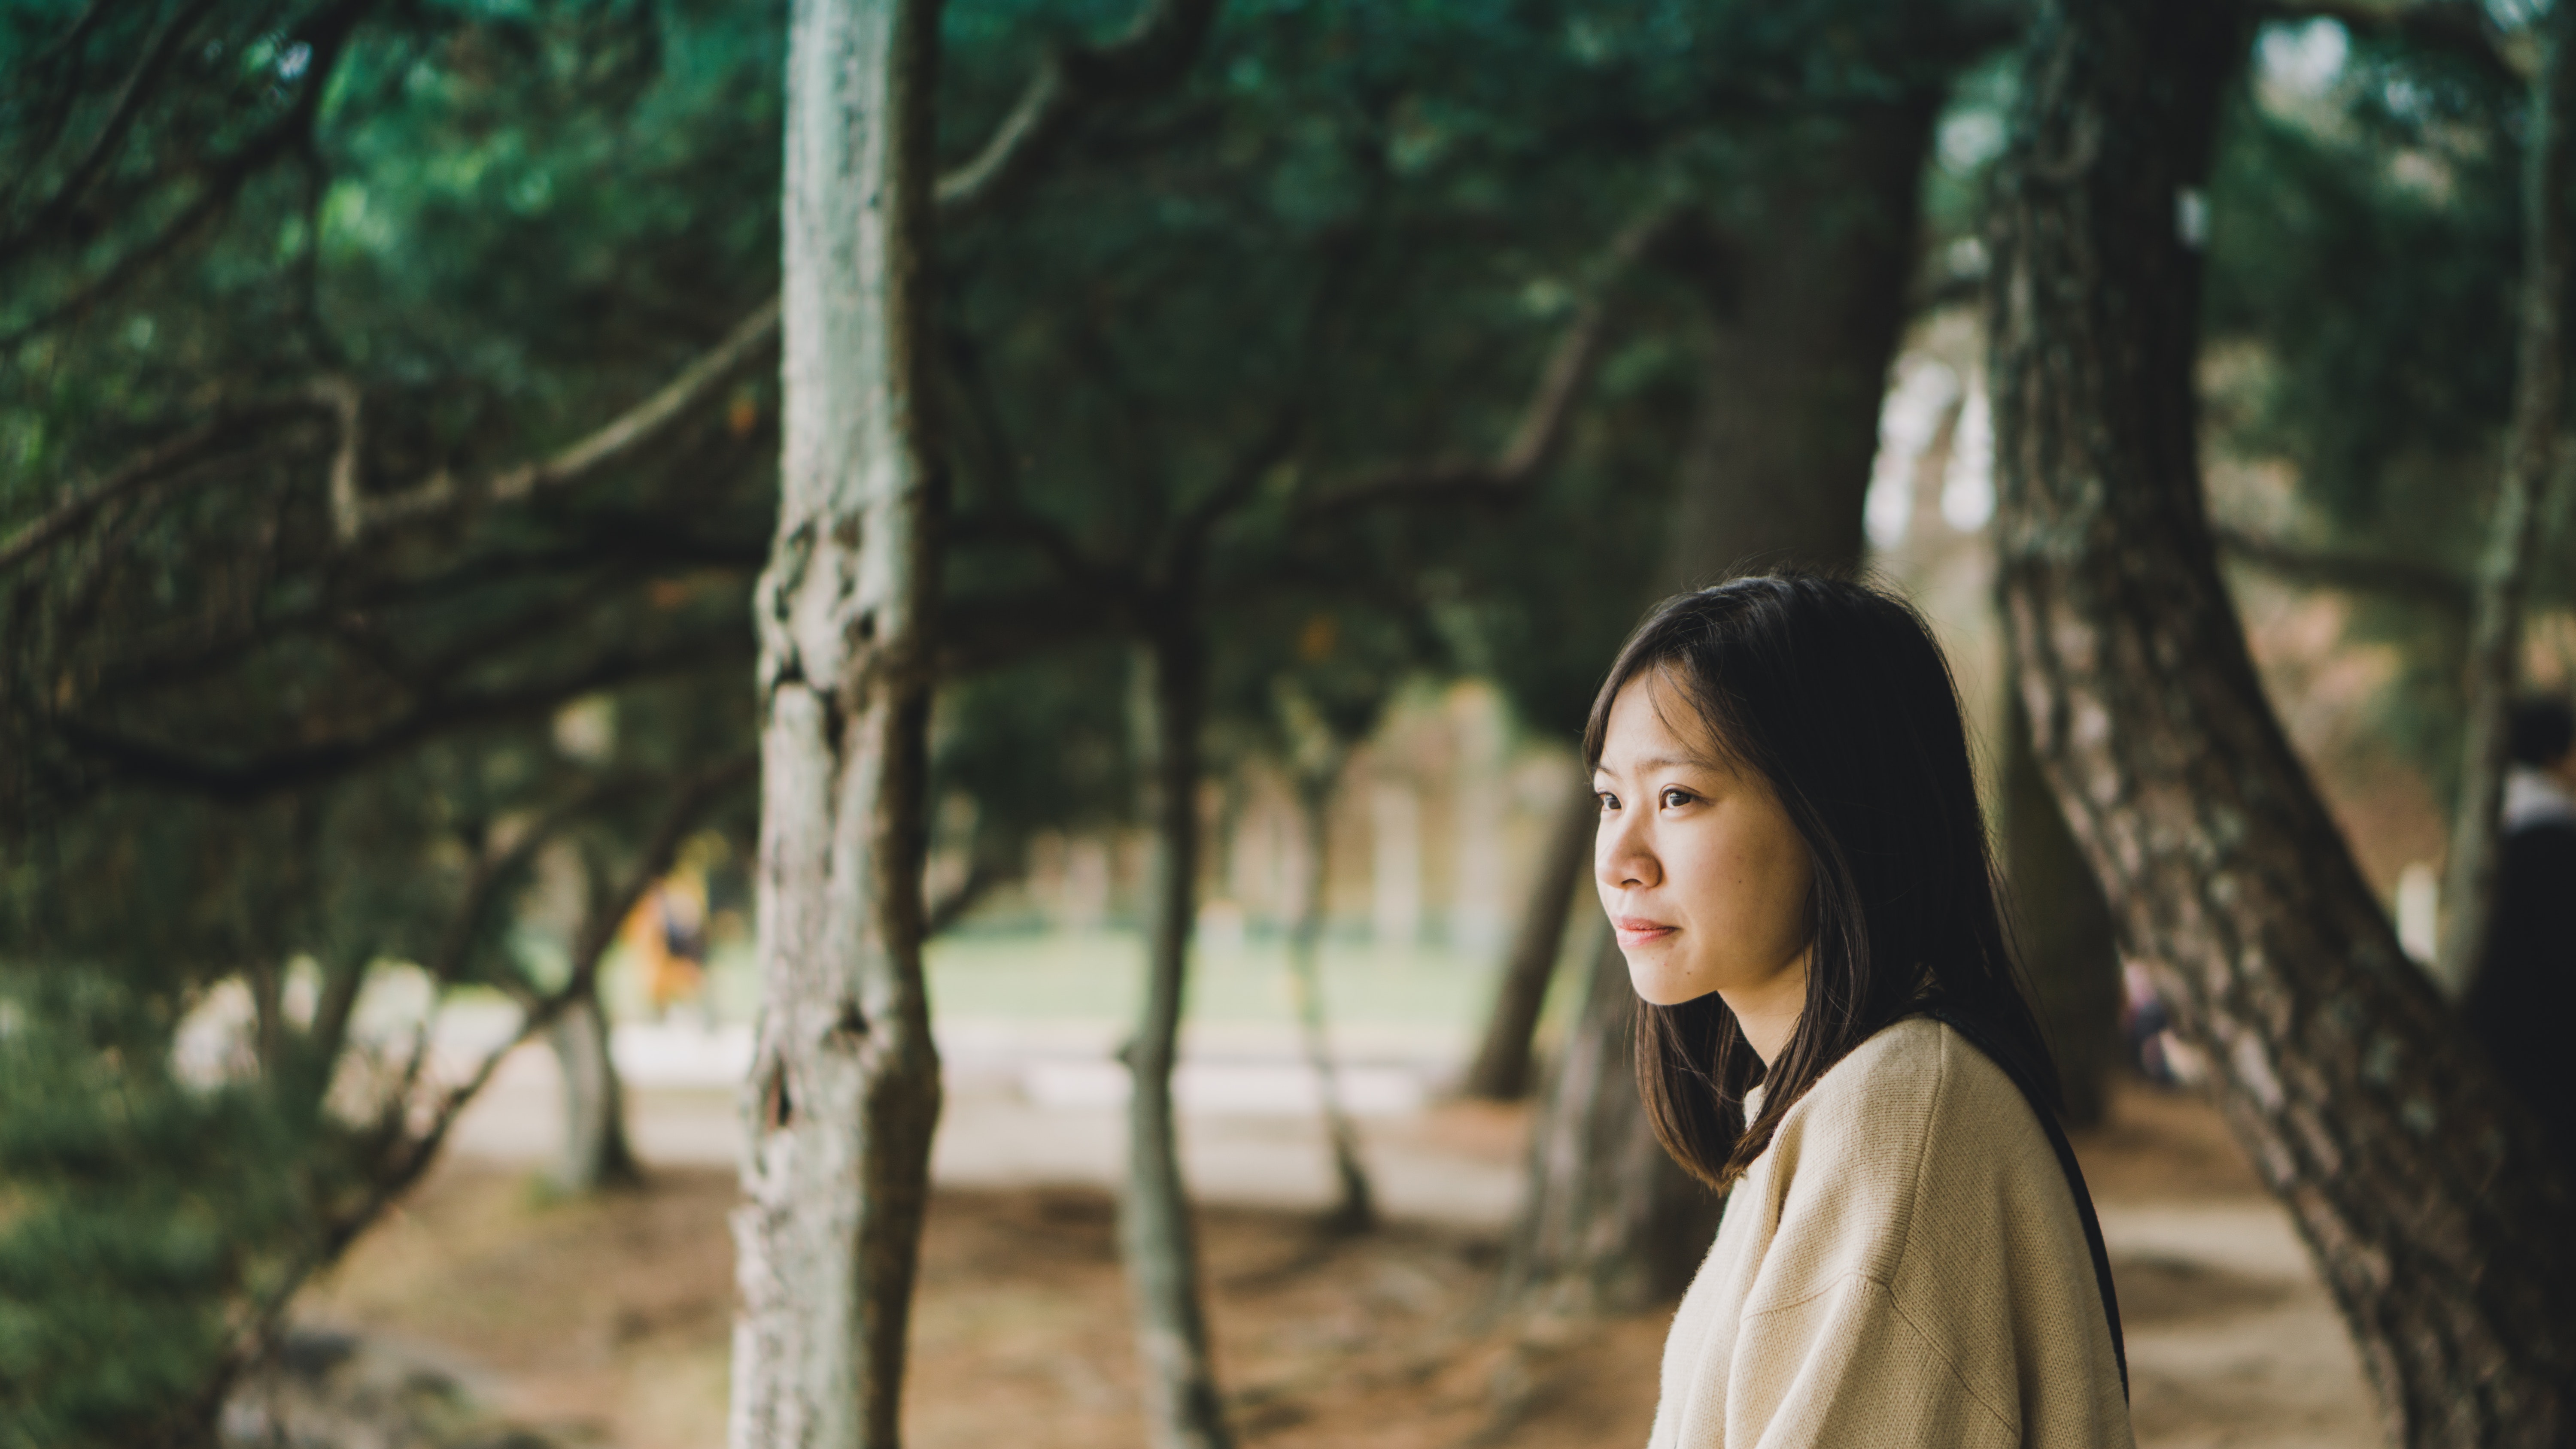
hair, photograph, nature, tree, natural environment, beauty, skin, branch, forest, smile, leaf, woody plant, black hair, photography, woodland, eye, long hair, lip, spring, plant, brown hair, sunlight, happy, vacation, photo shoot, portrait photography, wood, recreation, leisure, model, trunk, tourism, state park, park